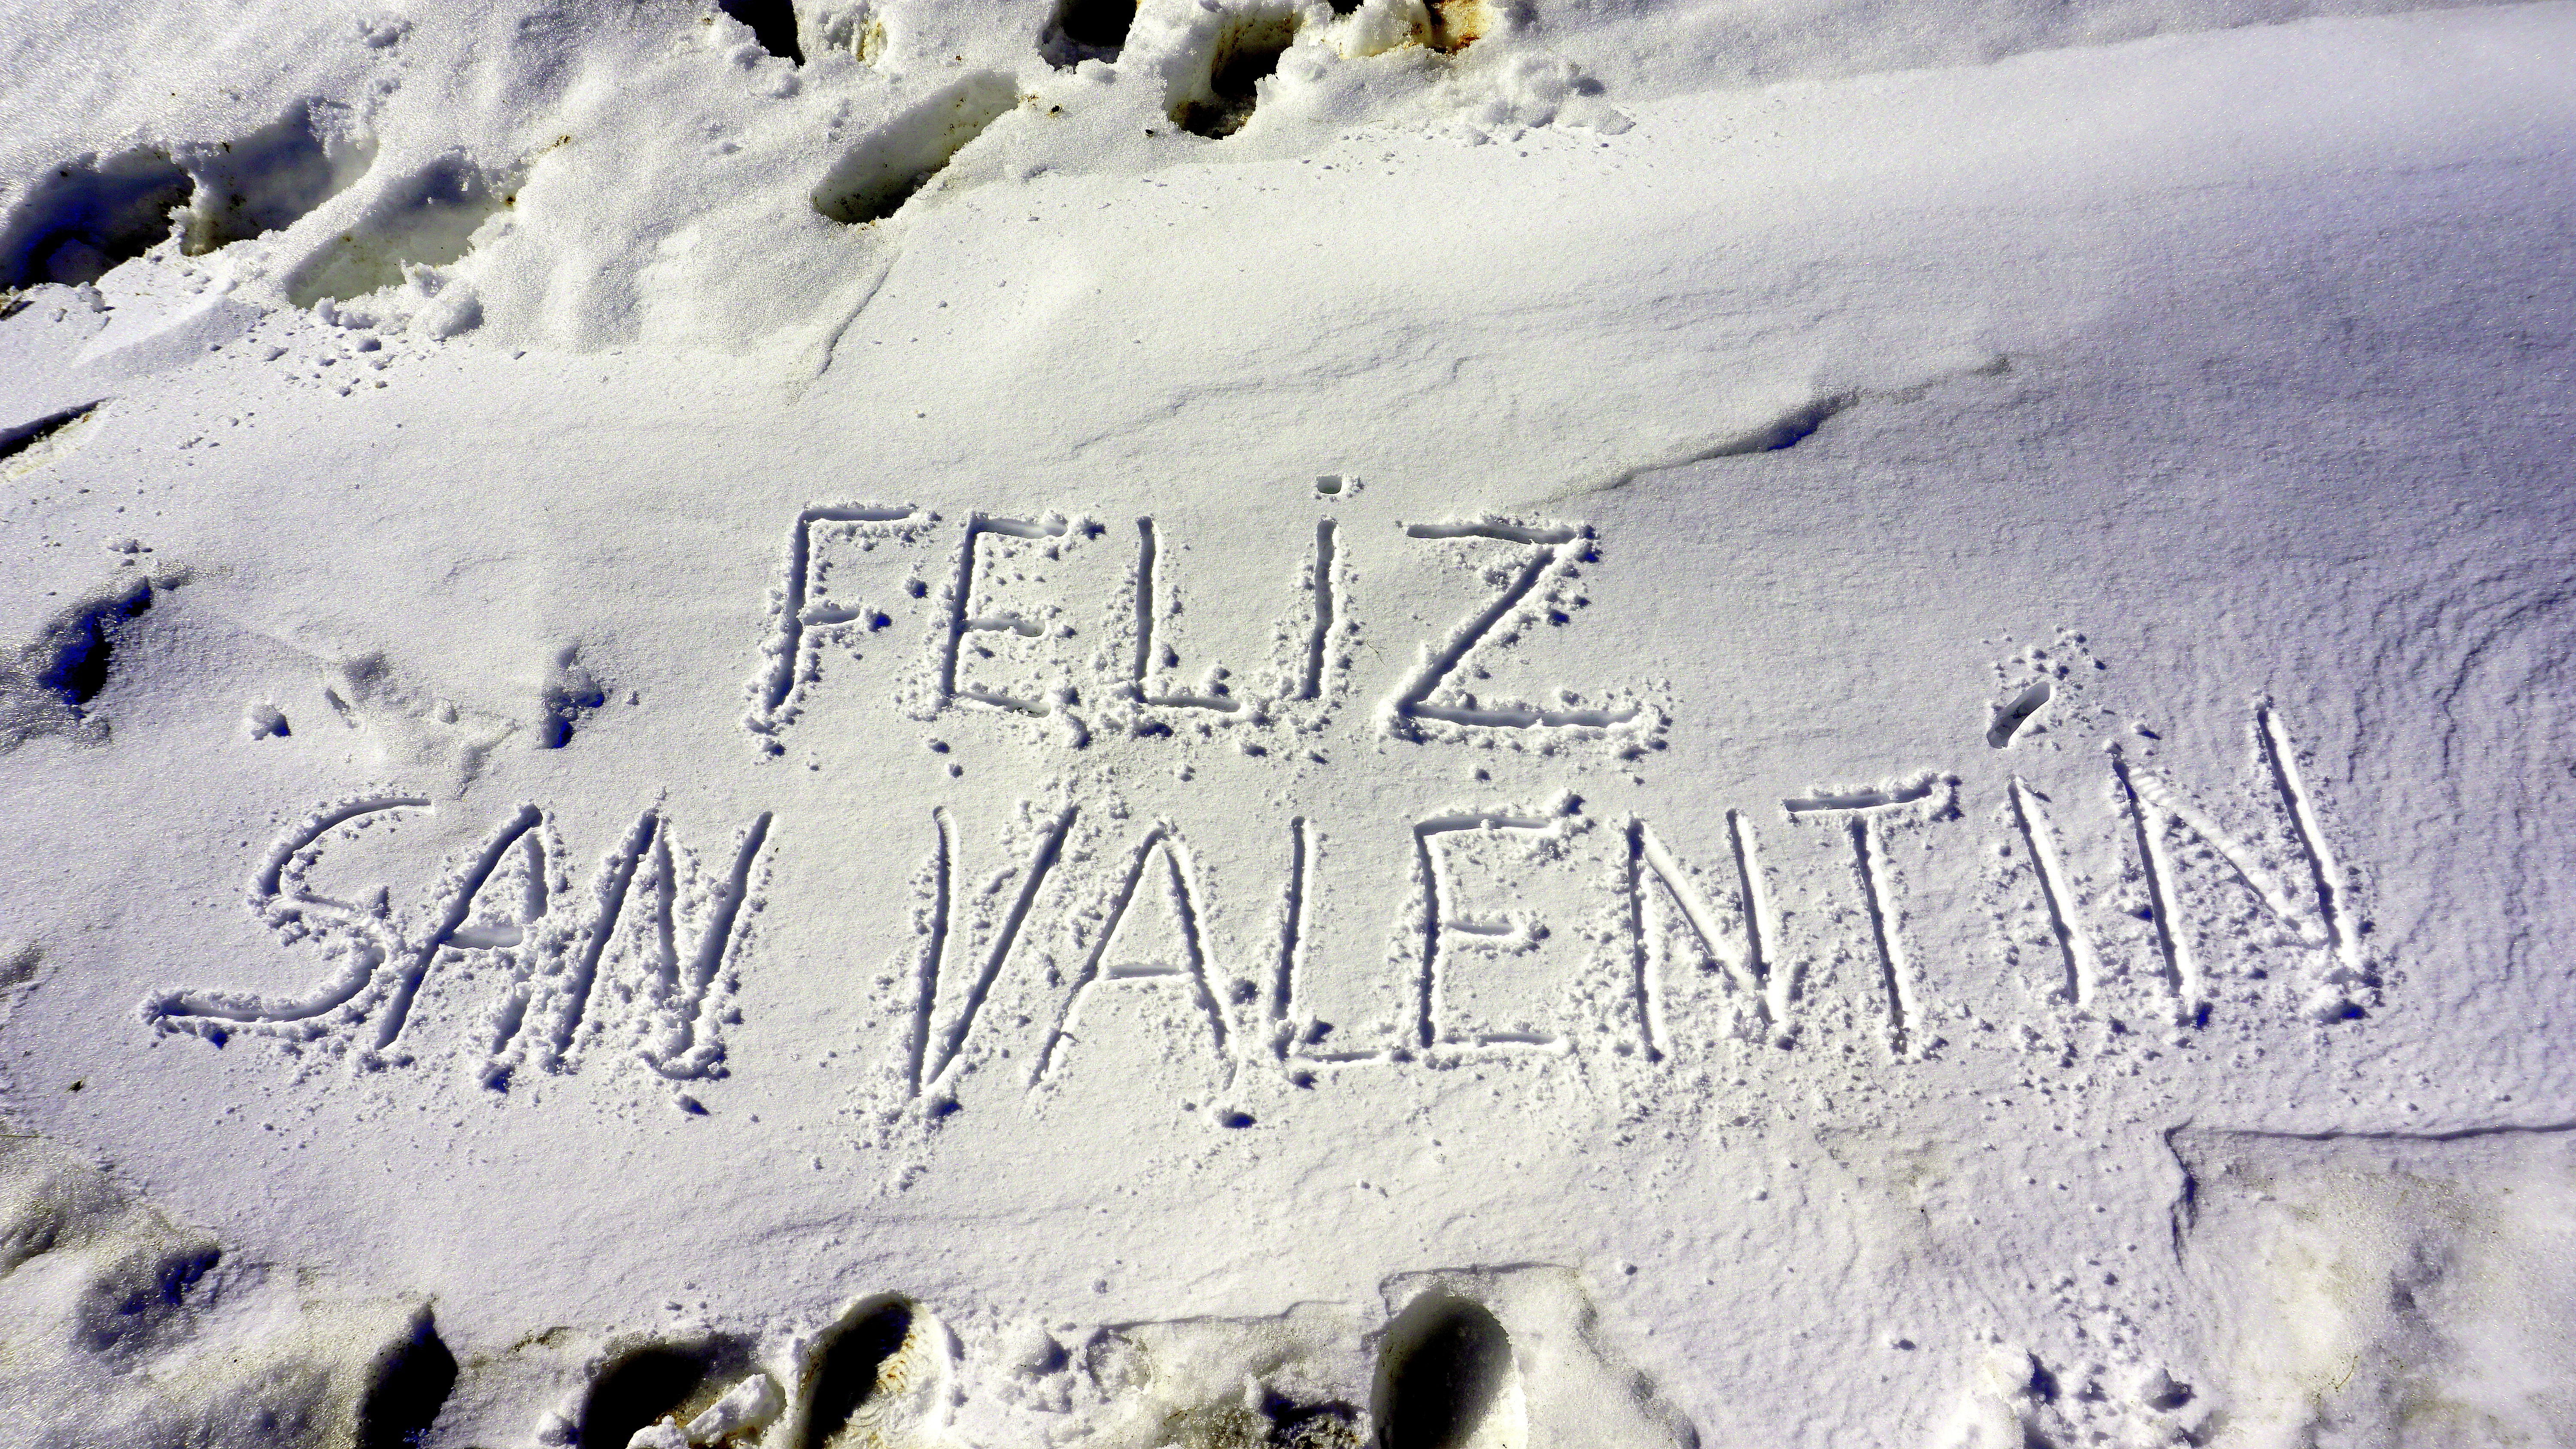
writing, snow, winter, people, love, weather, romantic, valentine, geological phenomenon